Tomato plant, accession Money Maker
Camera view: tilt-top (135 deg); turntable rotation: 240 degrees
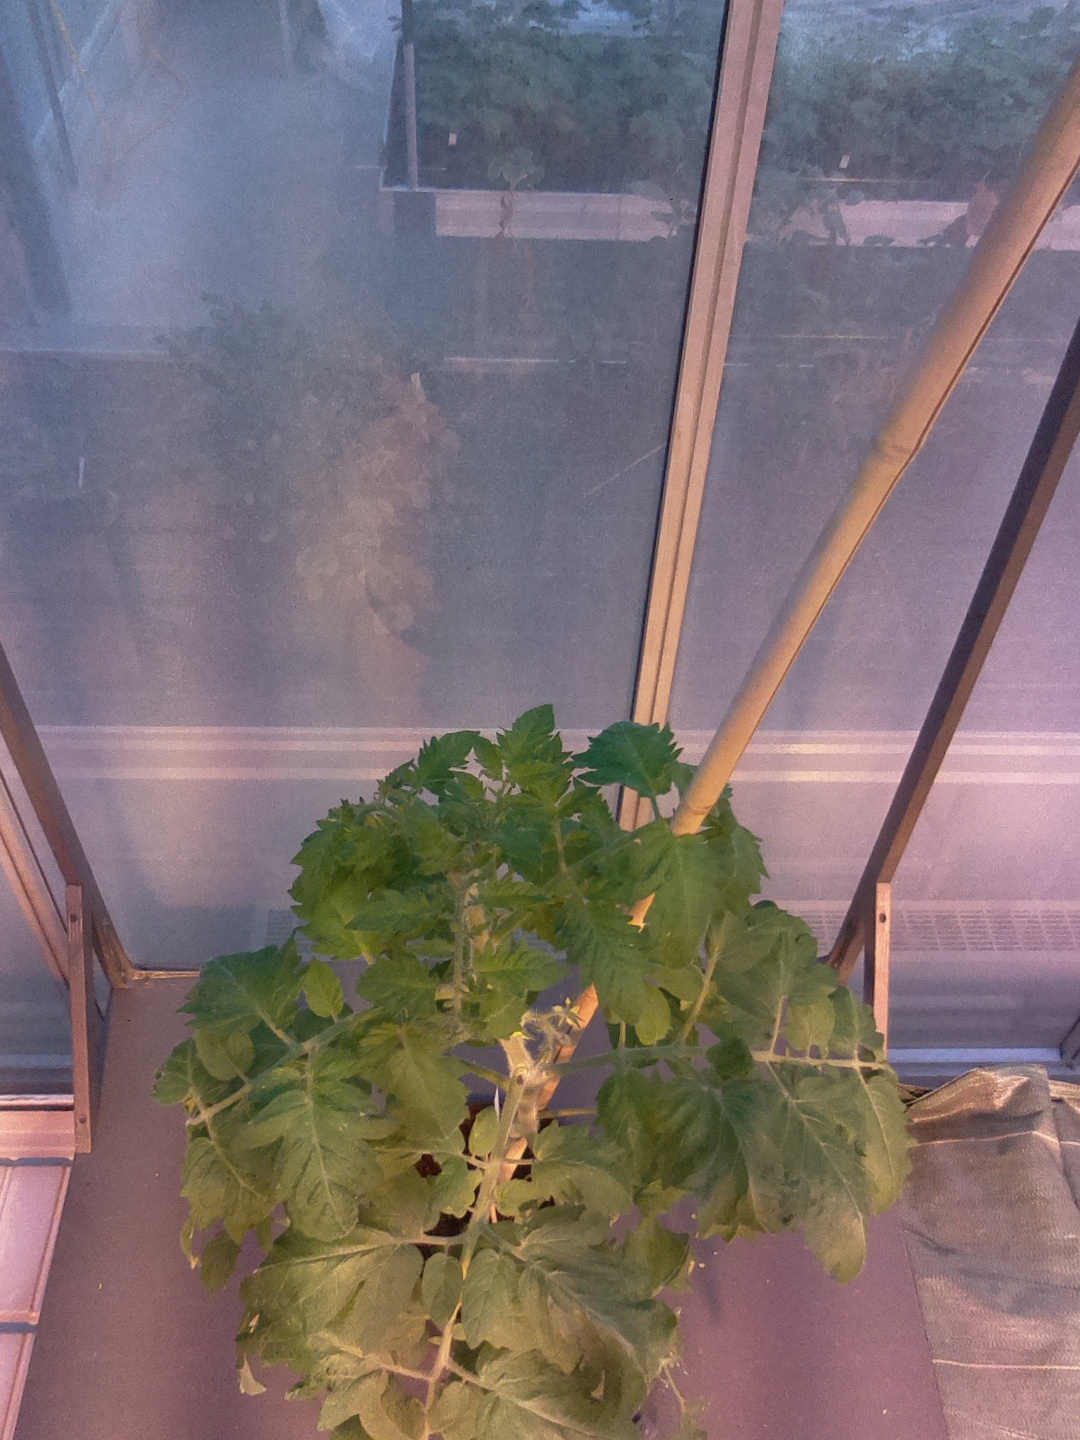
BBCH growth stage 61: 10%-20% of flowers open